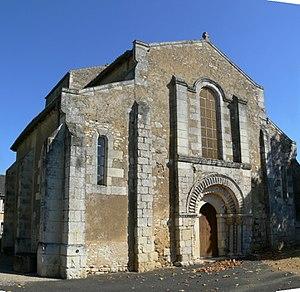
Église Saint-Pierre de Frontenay-sur-Dives
Cet article recense une partie des monuments historiques de la Vienne, en France.